Panavia Tornado

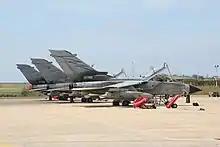
A-200 Tornados of 50° Stormo during Operation Unified Protector, 2011

In June 2007, a pair of Luftwaffe Tornados flew reconnaissance missions over an anti-globalisation demonstration during the 33rd G8 summit in Heiligendamm. Following the mission, the German Defence Ministry admitted one aircraft had broken the minimum flying altitude and that mistakes were made in the handling of security of the summit.